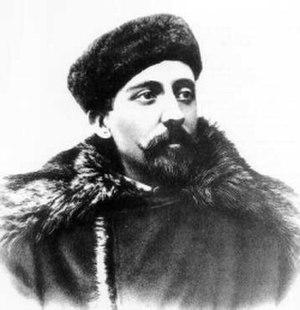
Photo d'Adrien de Gerlache de Gomery, chef d'expédition en Antarctique de la Belgica (1897–1899).
Le baron Adrien de Gerlache de Gomery, né à Hasselt le 2 août 1866 et mort à Bruxelles le 4 décembre 1934, est un navigateur et explorateur belge.
L'âge héroïque de l'exploration en Antarctique est une période qui s'étend de la fin du XIXᵉ siècle au début des années 1920, au cours de laquelle des hommes explorent la terra incognita qu'est alors l'Antarctique.
La famille de Gerlache est une famille de la noblesse belge dont l'ascendance prouvée remonte à 1622.